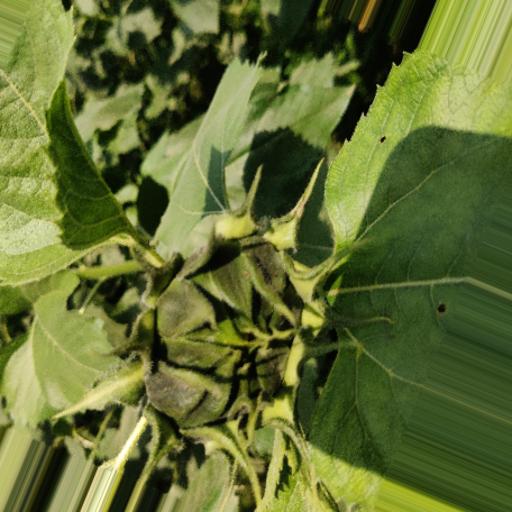
Label: Fresh_leaf